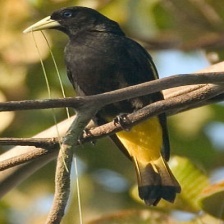
Species: YELLOW CACIQUE
Scientific name: CACICUS CELA